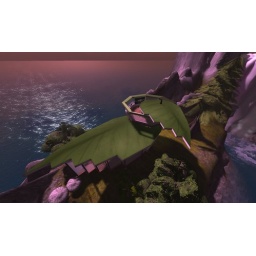
Work in progress. My new office building